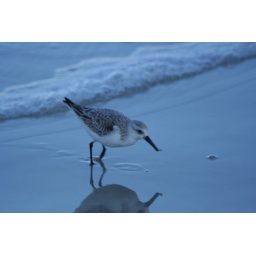
Daytona Beach bird in water